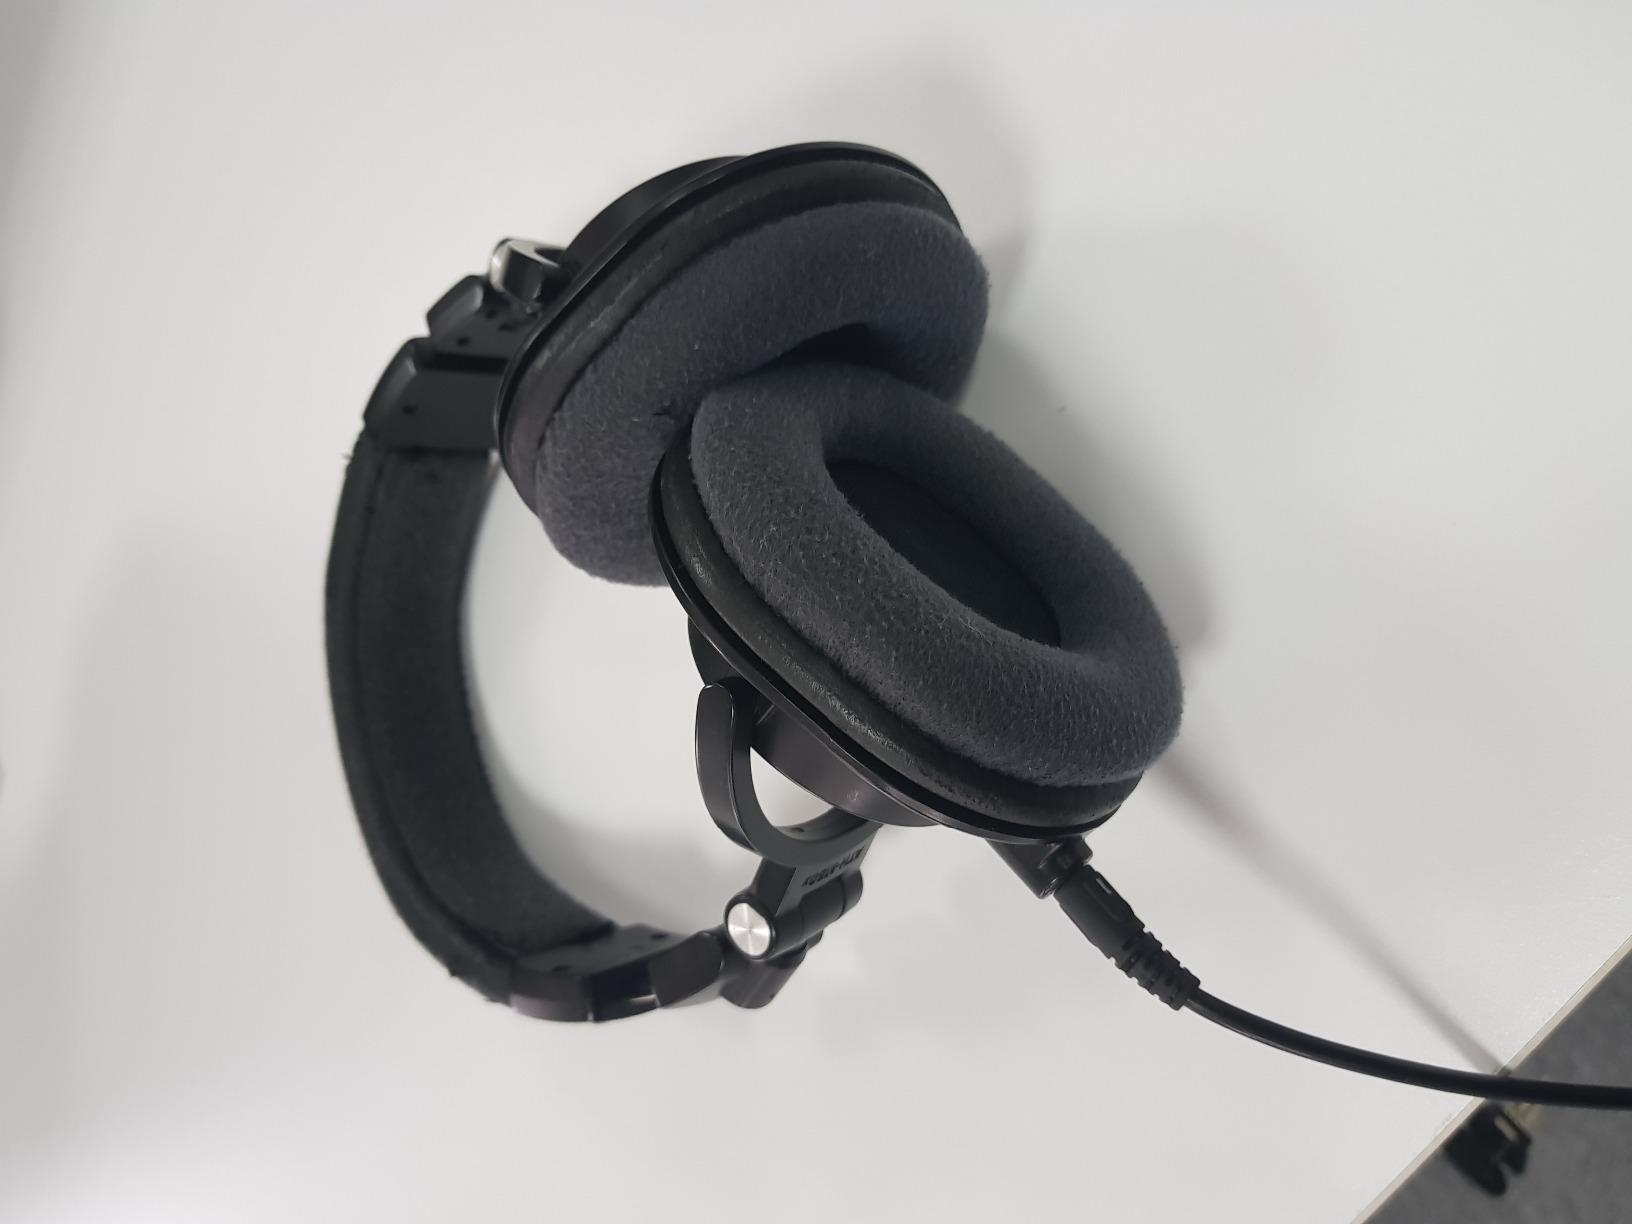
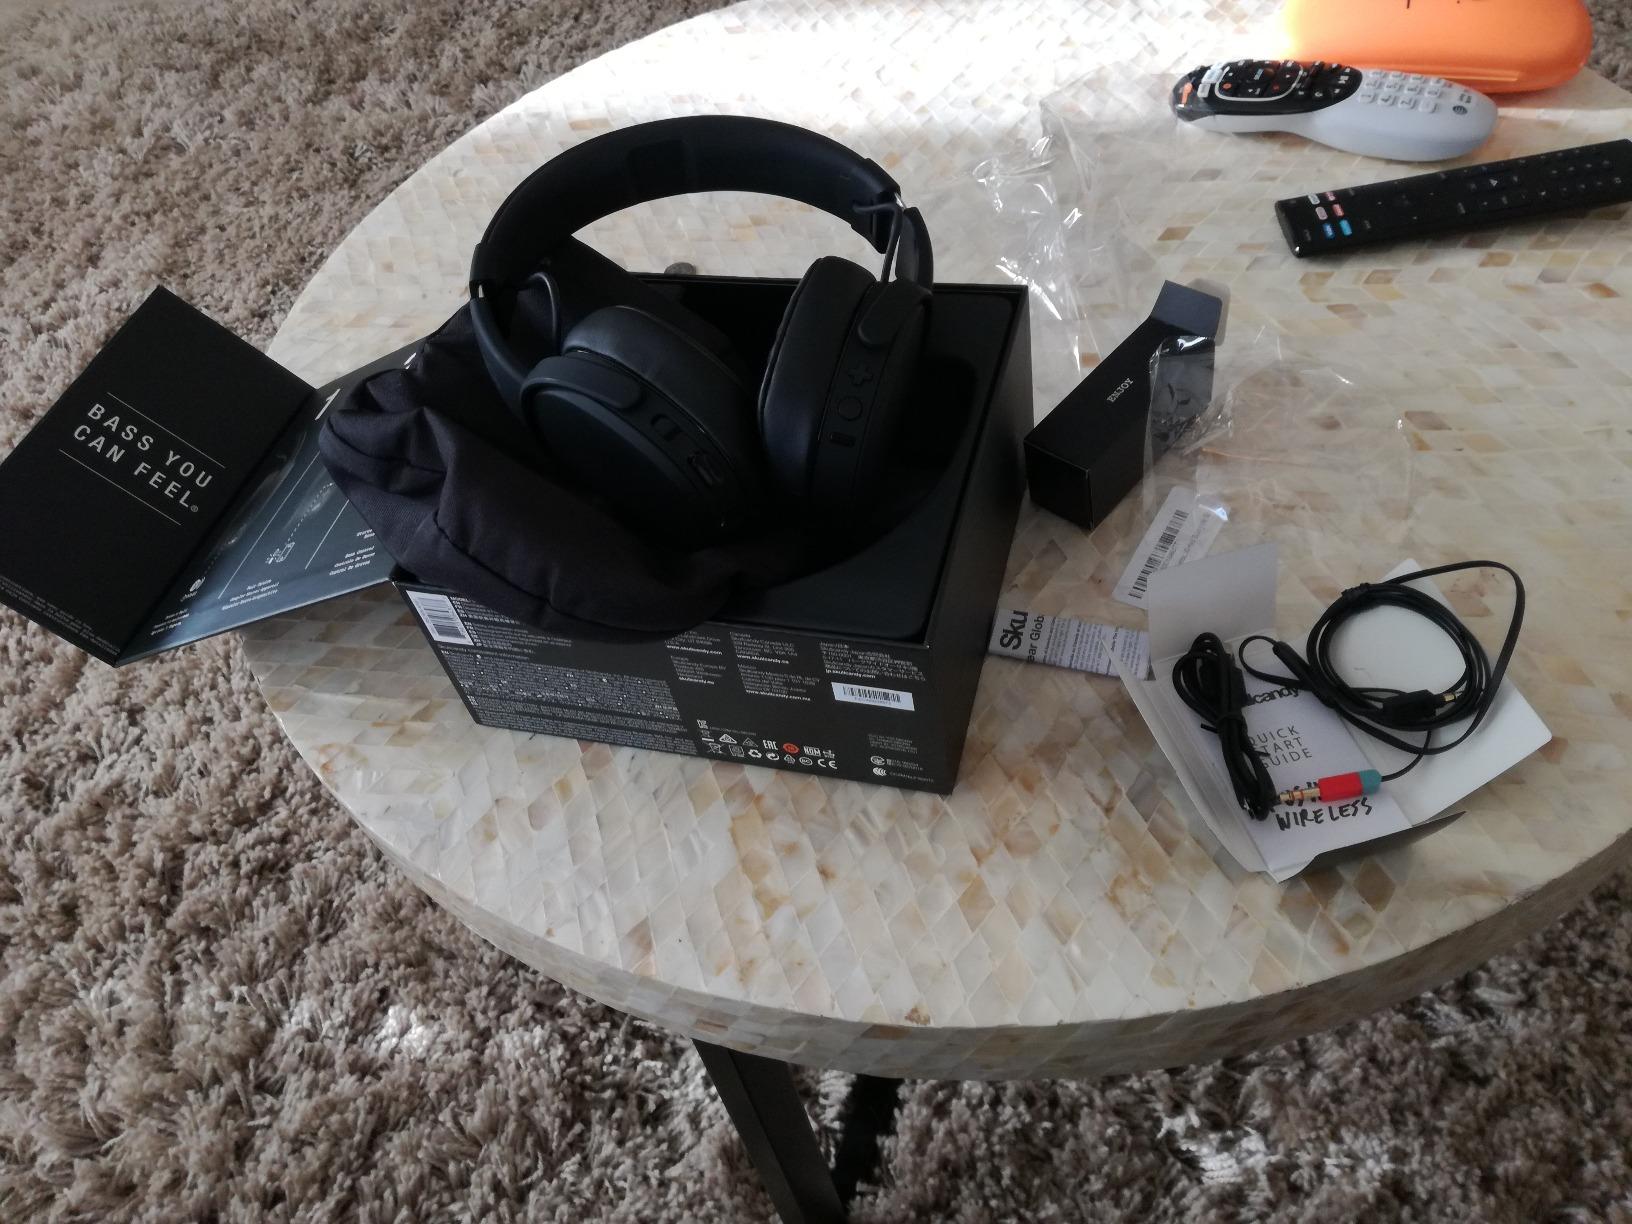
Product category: headphones
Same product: no